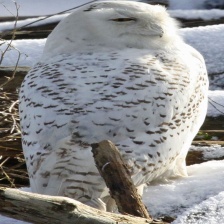
Species: SNOWY OWL
Scientific name: BUBO SCANDIACUS
ImageNet parent category: great_grey_owl